Dumb Ways to Die

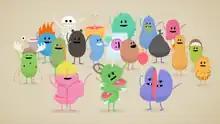
Screenshot from the music video

Dumb Ways to Die is an Australian public awareness campaign video and media franchise made by Metro Trains in Melbourne, Victoria to promote railway safety. The original cartoon public service announcement for the awareness campaign went viral on social media after it was released on the internet in November 2012, amassing over 320 million views on YouTube. The campaign's animation was later developed into a mobile app available to iOS and Android devices.